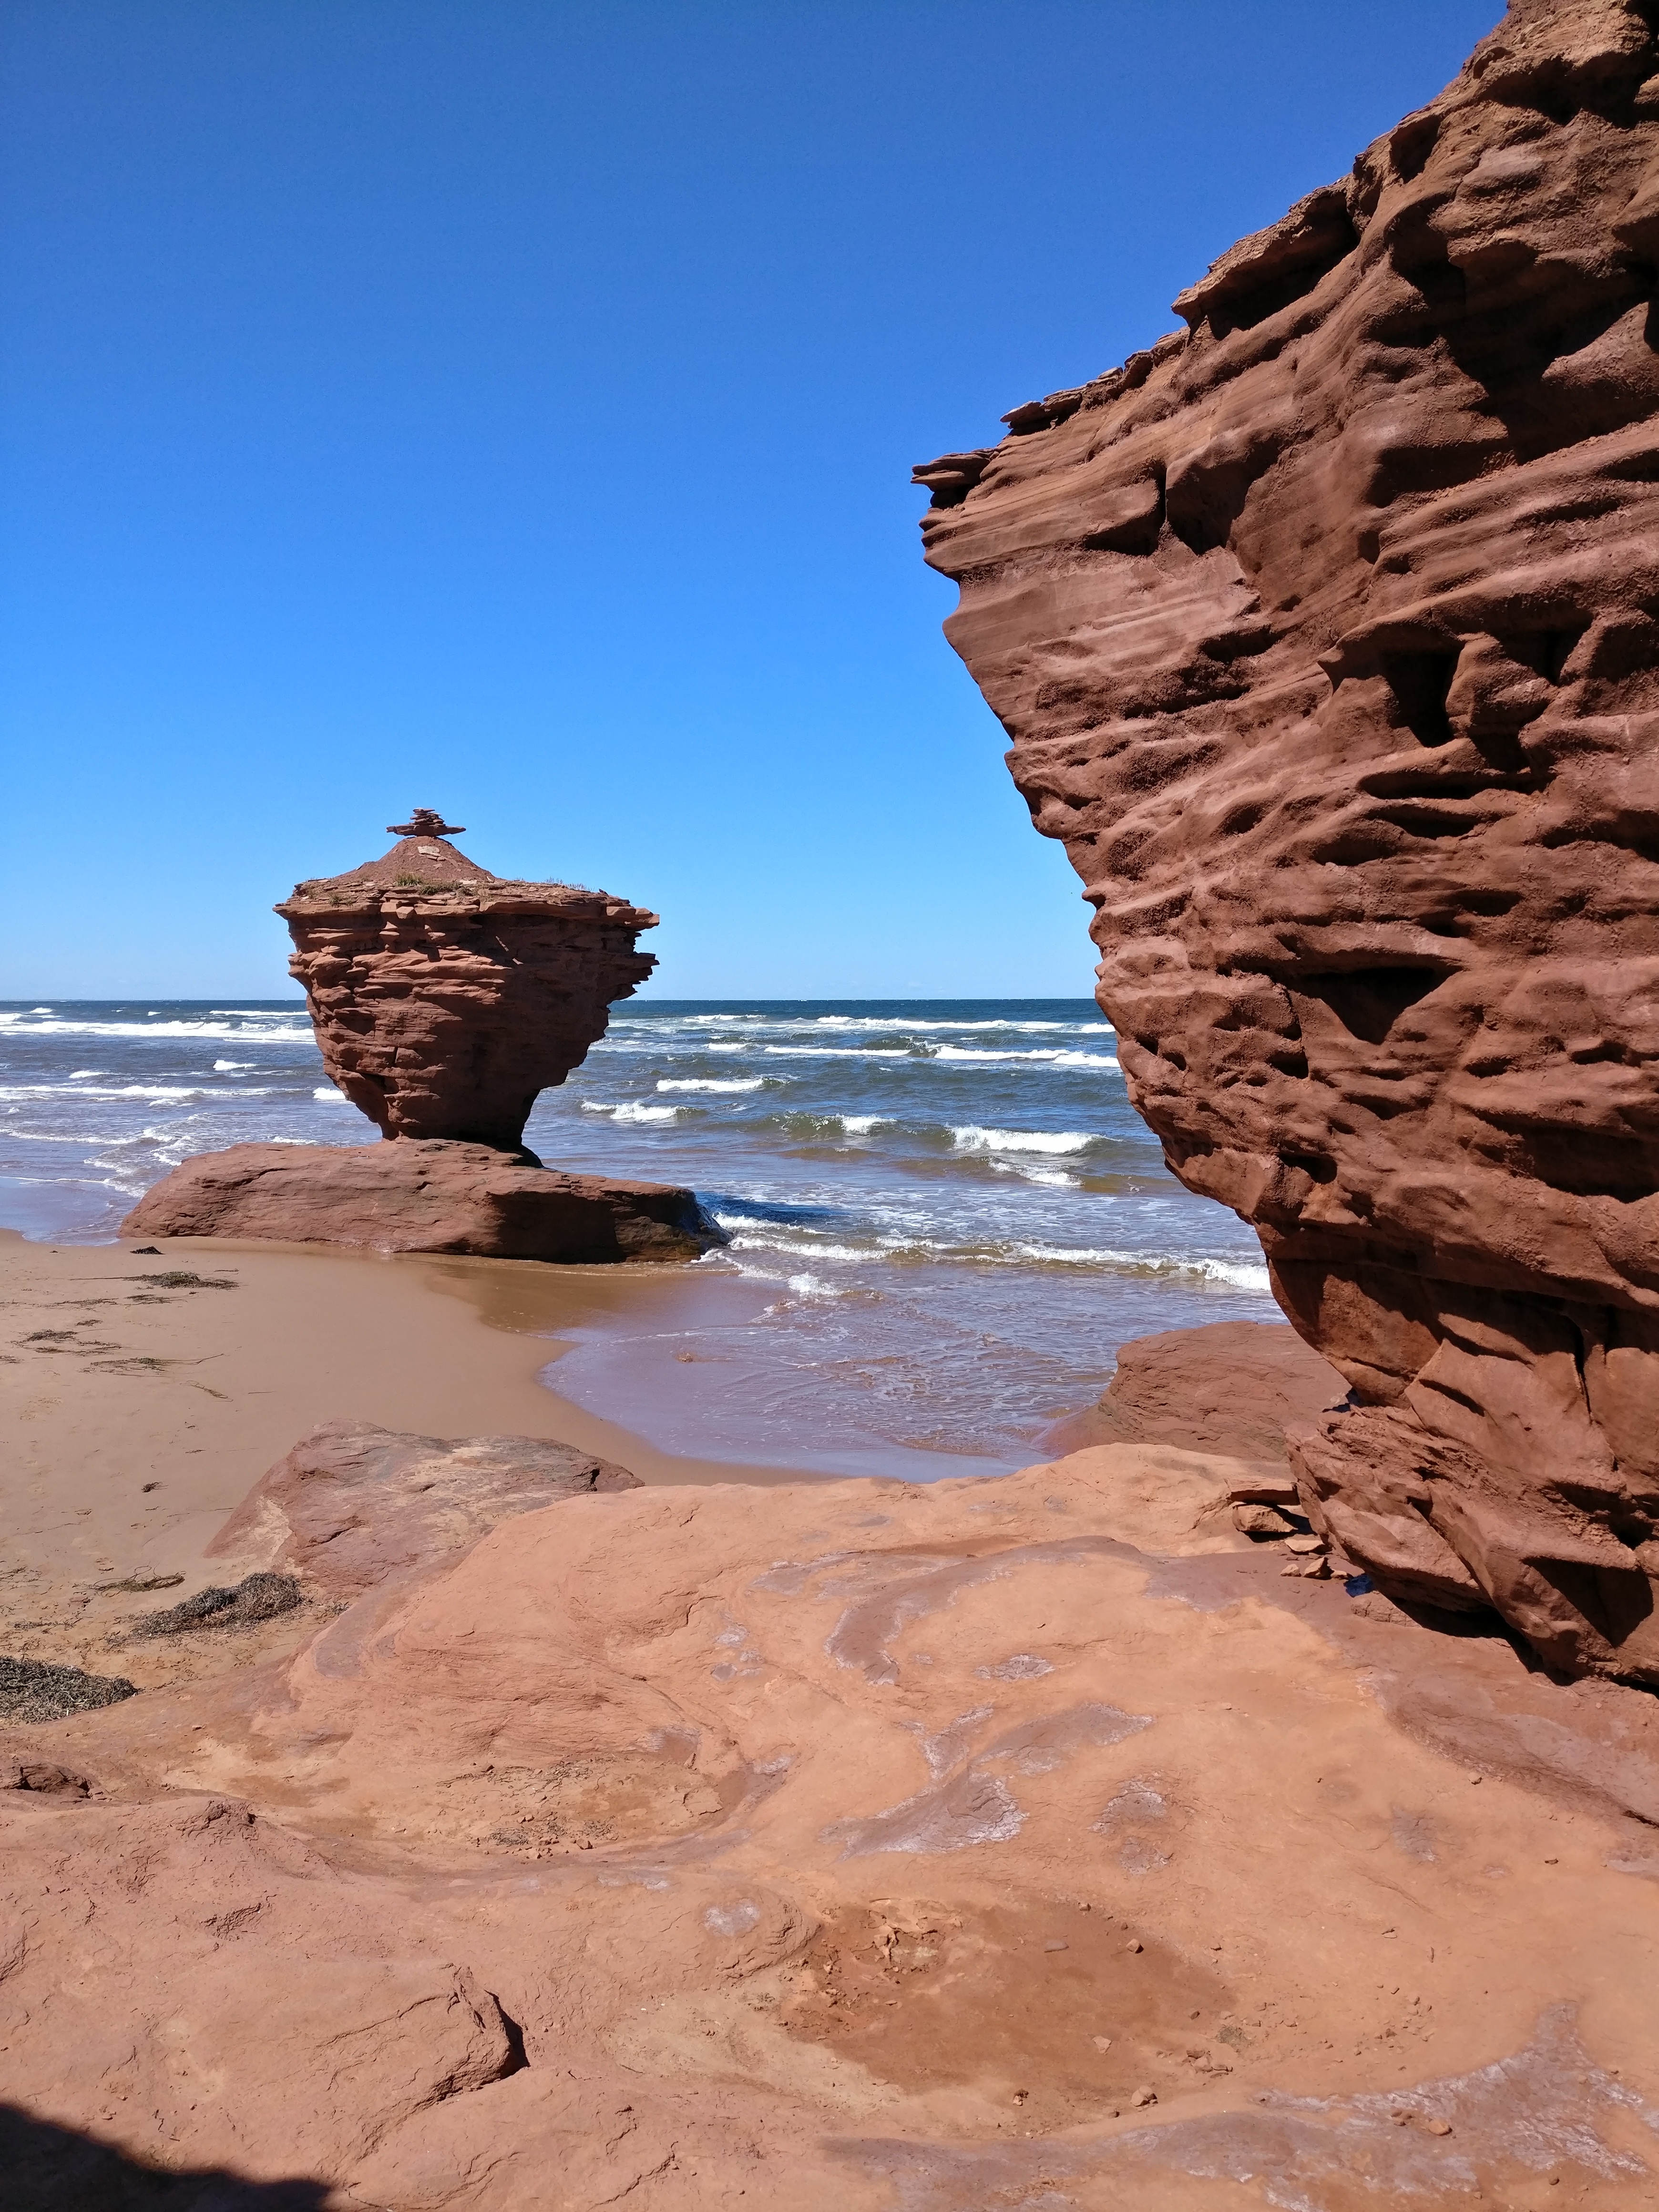
beach, landscape, sea, coast, sand, rock, ocean, shore, vacation, formation, cliff, bay, terrain, material, body of water, geology, cape, wadi, landform, natural environment